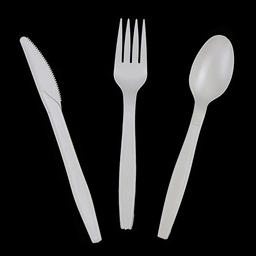
Label: plastic